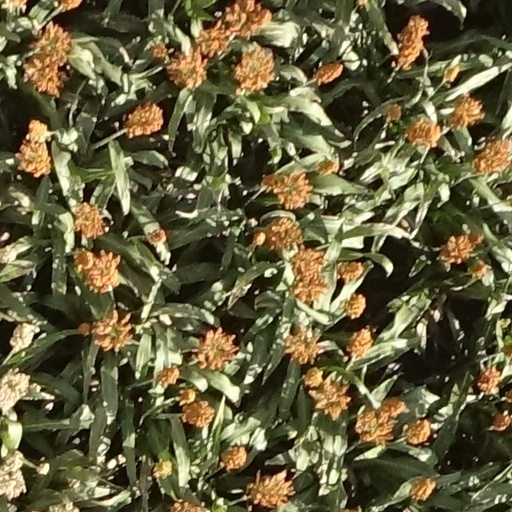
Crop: sorghum